Buddhism in Thailand

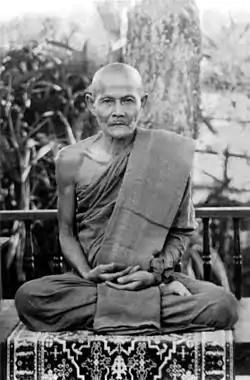
Portaint of Ajahn Mun

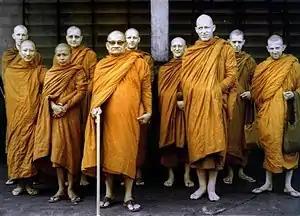
Thai Forest teacher Ajahn Chah with the senior representative of the tradition in England, Ajahn Sumedho (front right), the senior representative in North America Ajahn Pasanno (rear and left of Sumedho) and other monastics

Rama I (reigned 1782–1809) of the Chakri Dynasty (which remains the current royal family of Thailand) founded the Rattanakosin Kingdom. Under Rama I, new temples were constructed at the new capital of Rattanakosin (modern Bangkok), such as the royal wat, Wat Phra Kaew, where the Emerald Buddha is enshrined.